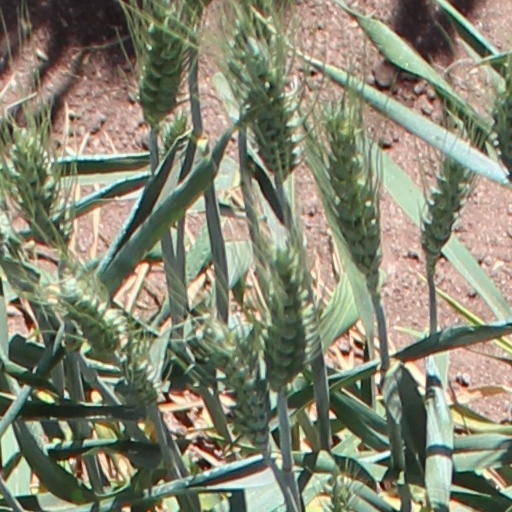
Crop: wheat